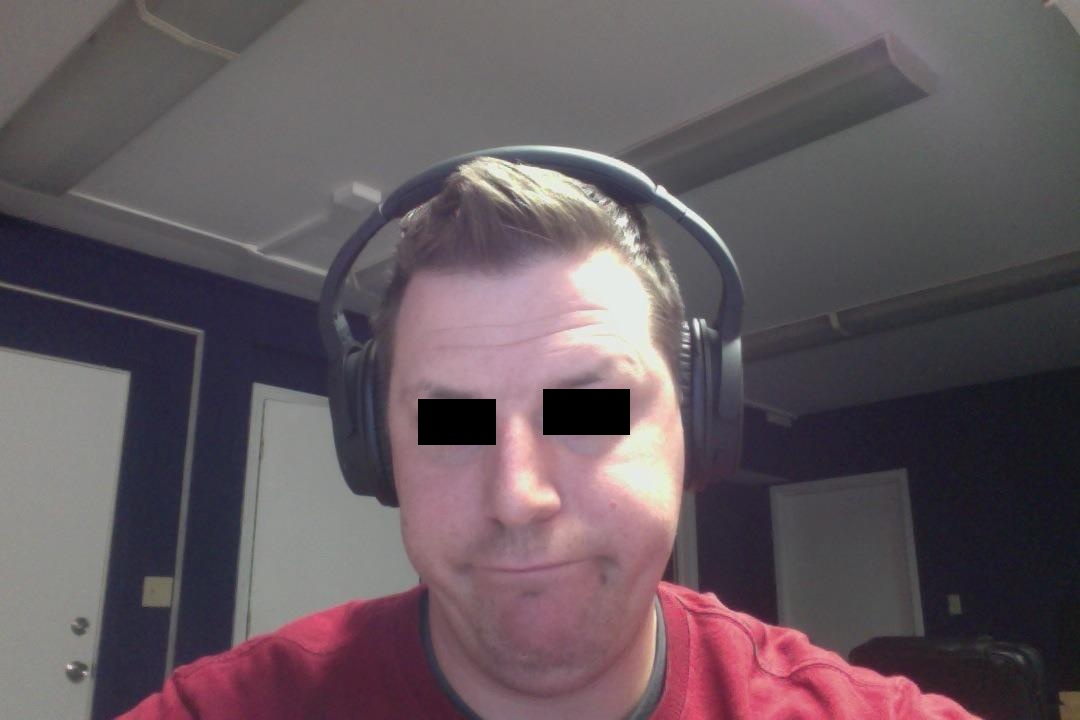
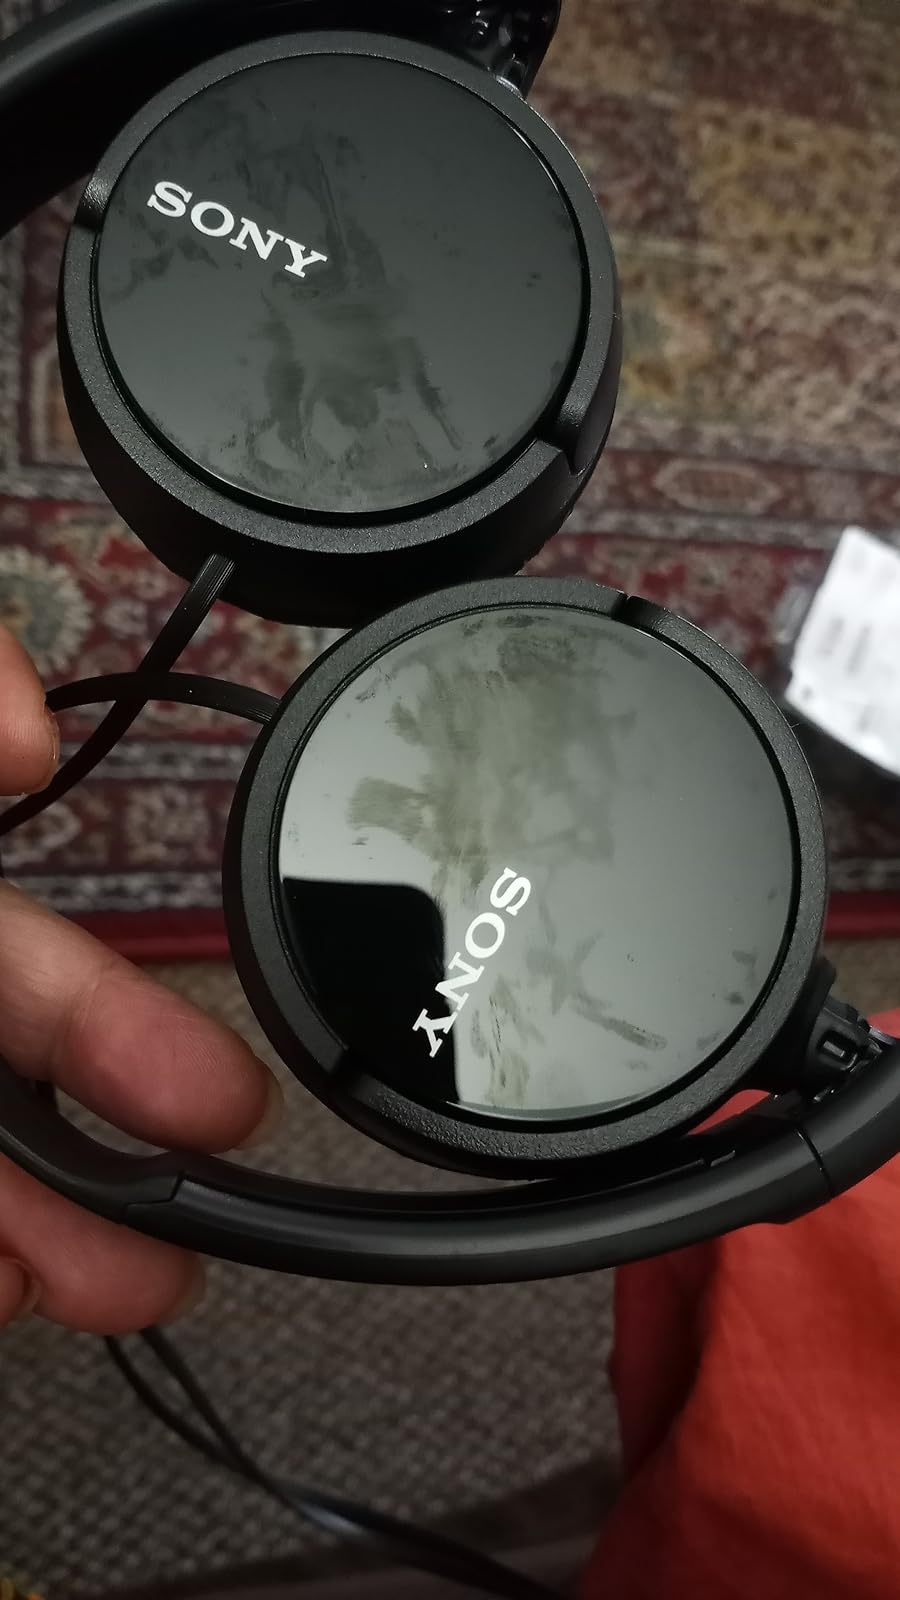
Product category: headphones
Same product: no